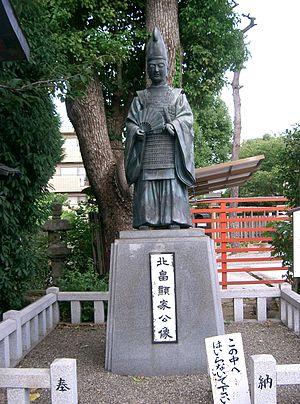
Kitabatake Akiie est un kuge japonais et un important soutien de la Cour du Sud durant les guerres de l'époque Nanboku-chō. Il occupe également les postes de chinjufu-shogun et shugo de la province de Mutsu. Son père est le conseiller impérial Kitabatake Chikafusa.